Natalia Cordova-Buckley

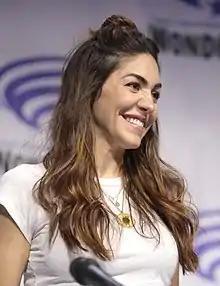
Cordova-Buckley in March 2019

Natalia Cordova-Buckley is a Mexican-American actress. She is best known for starring as Elena "Yo-Yo" Rodriguez / Slingshot in the ABC superhero drama series "Agents of S.H.I.E.L.D." (2013–2020).